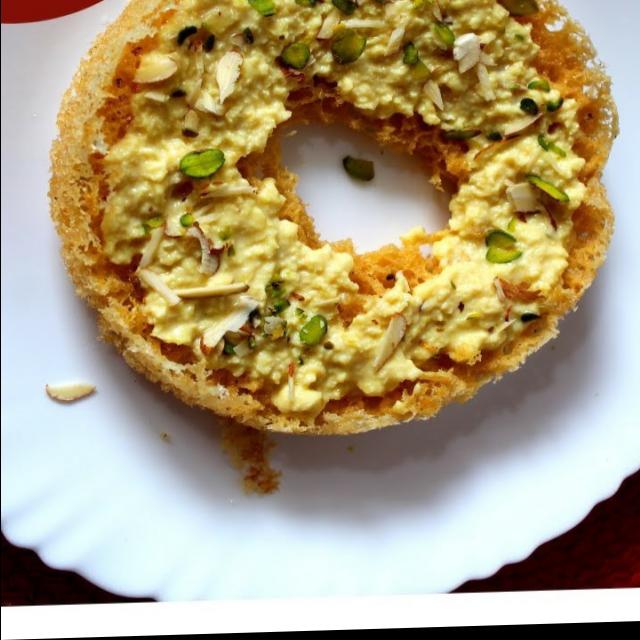
Dish: ghevar